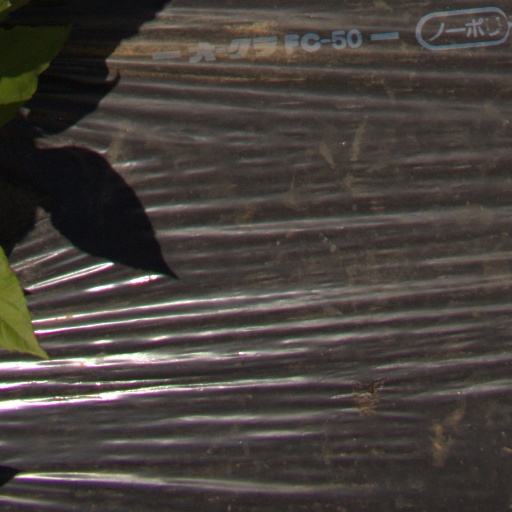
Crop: Jerusalem artichoke